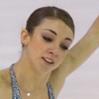
Age: 19